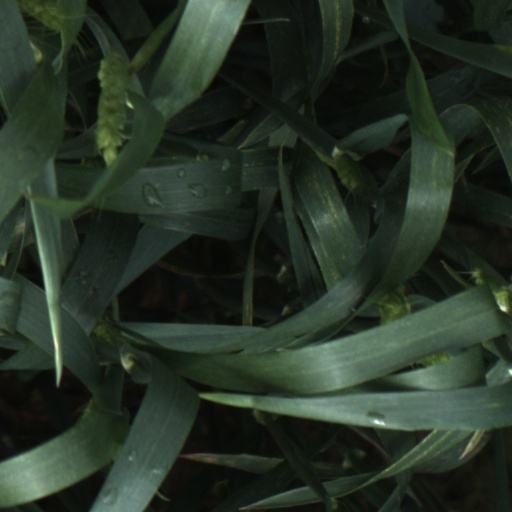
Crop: wheat